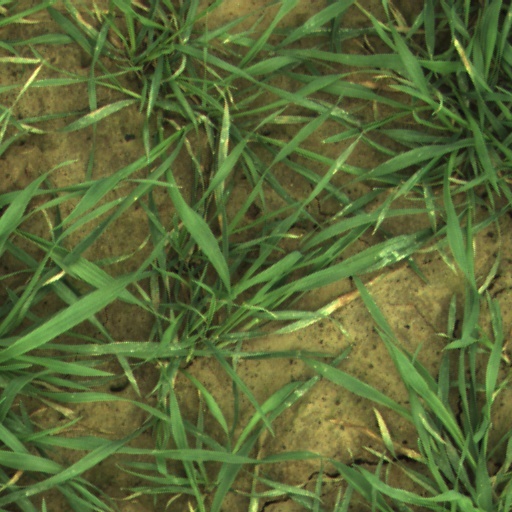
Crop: wheat